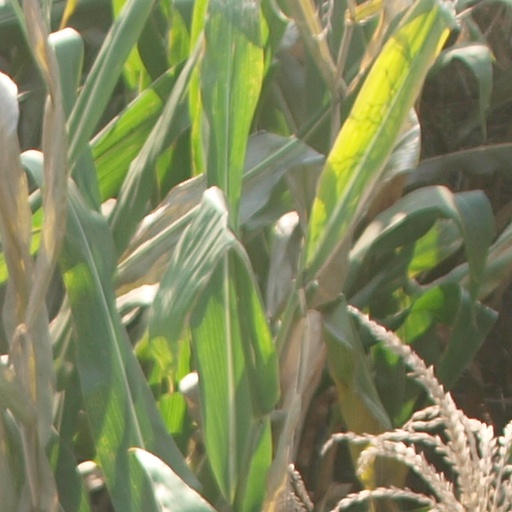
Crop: maize; corn